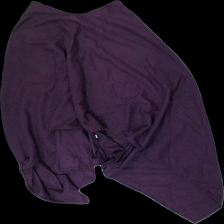
View: front
Type: Top
Category: Ladies
Brand: Missing
Colors: Purple
Material: 100% polyester
Cut: Regular
Season: All
Price range: <50
Recommended usage: Reuse
Description: lila poncho